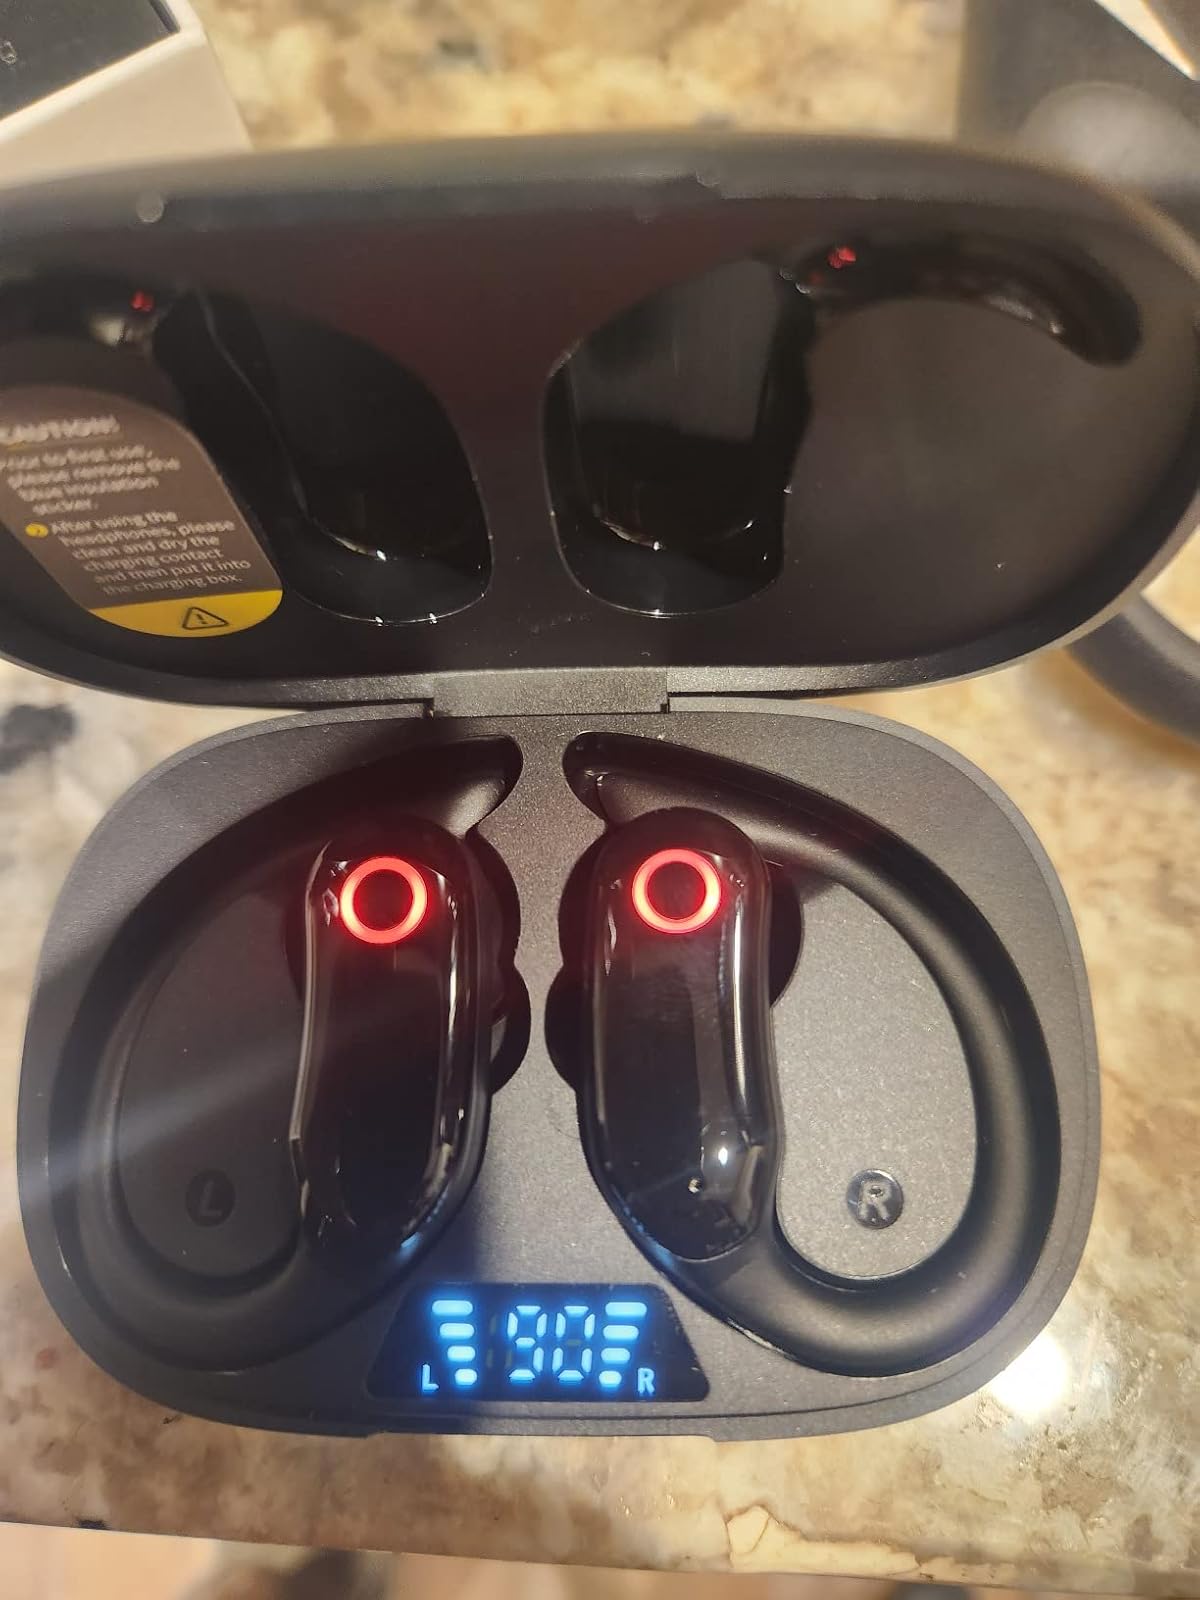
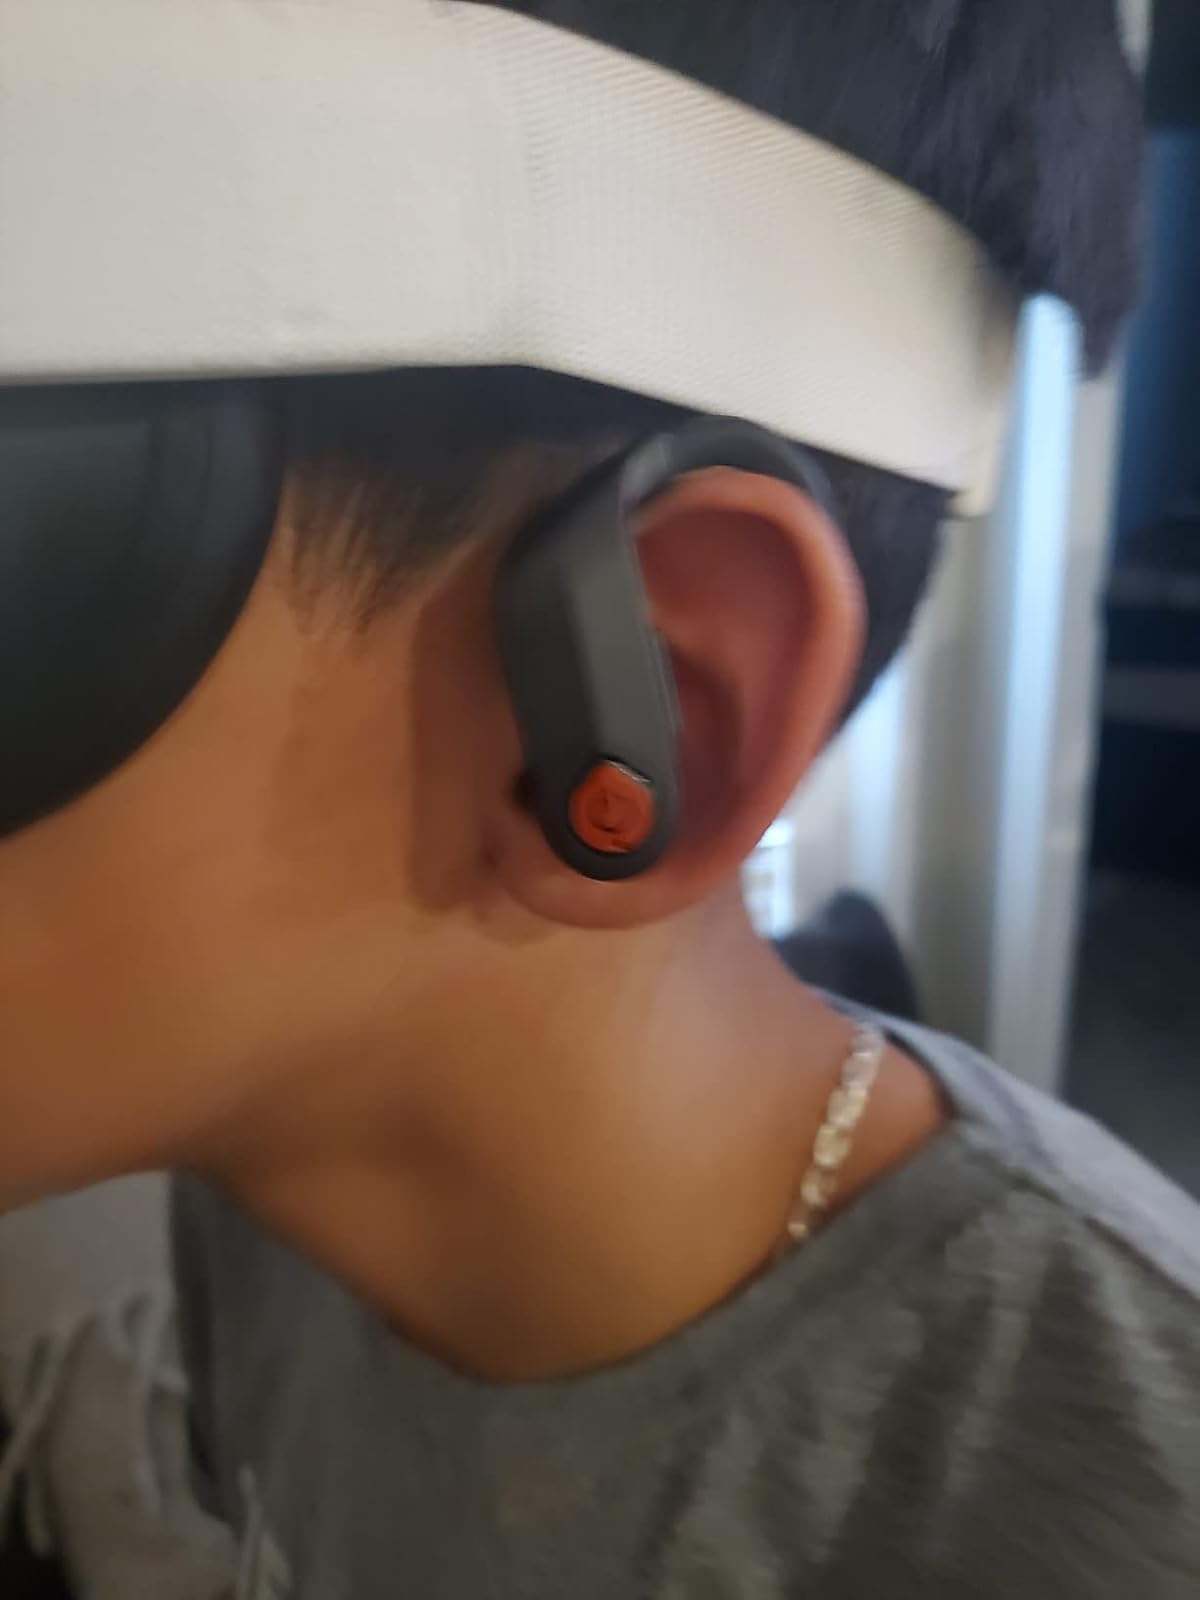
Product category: earbuds
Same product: no